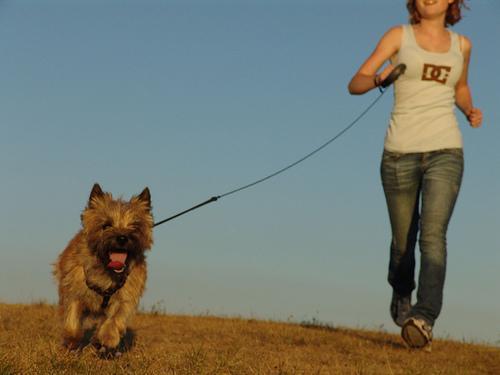
cairn